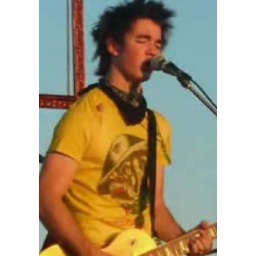
kevin in a hott yellow shirt